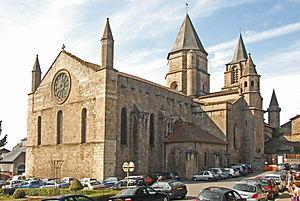
La collégiale Saint-Junien est une église catholique située à Saint-Junien, dans le département de la Haute-Vienne, en France.
Une collégiale est une église qui possède un chapitre de chanoines composé d'un nombre fixe de clercs séculiers. Tous les chanoines possèdent un siège dans le choeur de l'église afin de s'y réunir et d'y chanter ou réciter l'office divin, une maison canoniale, un revenu et des fonctions précises.
Cet article recense les monuments historiques de la Haute-Vienne, en France.